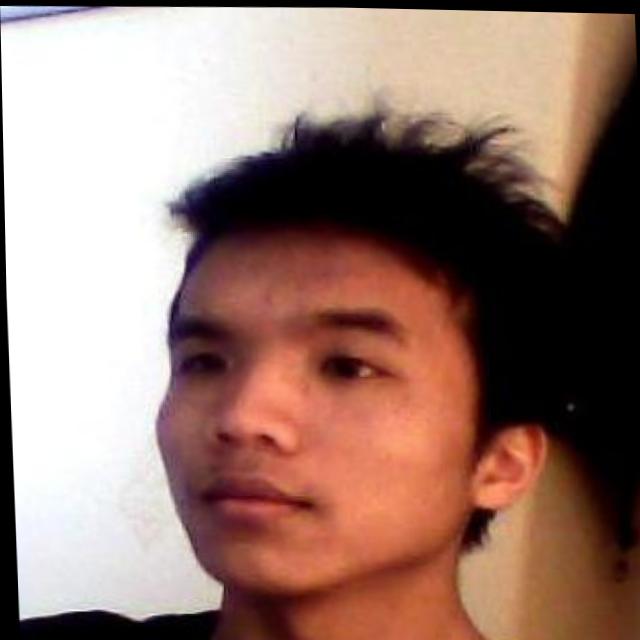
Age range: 21-44